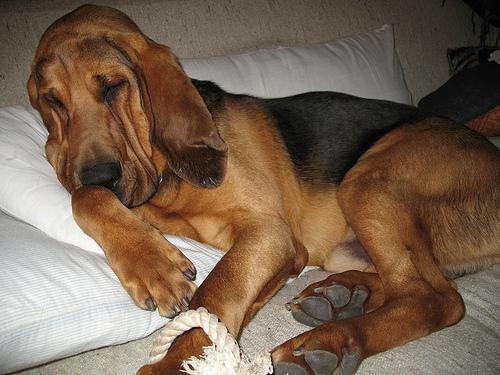
bloodhound